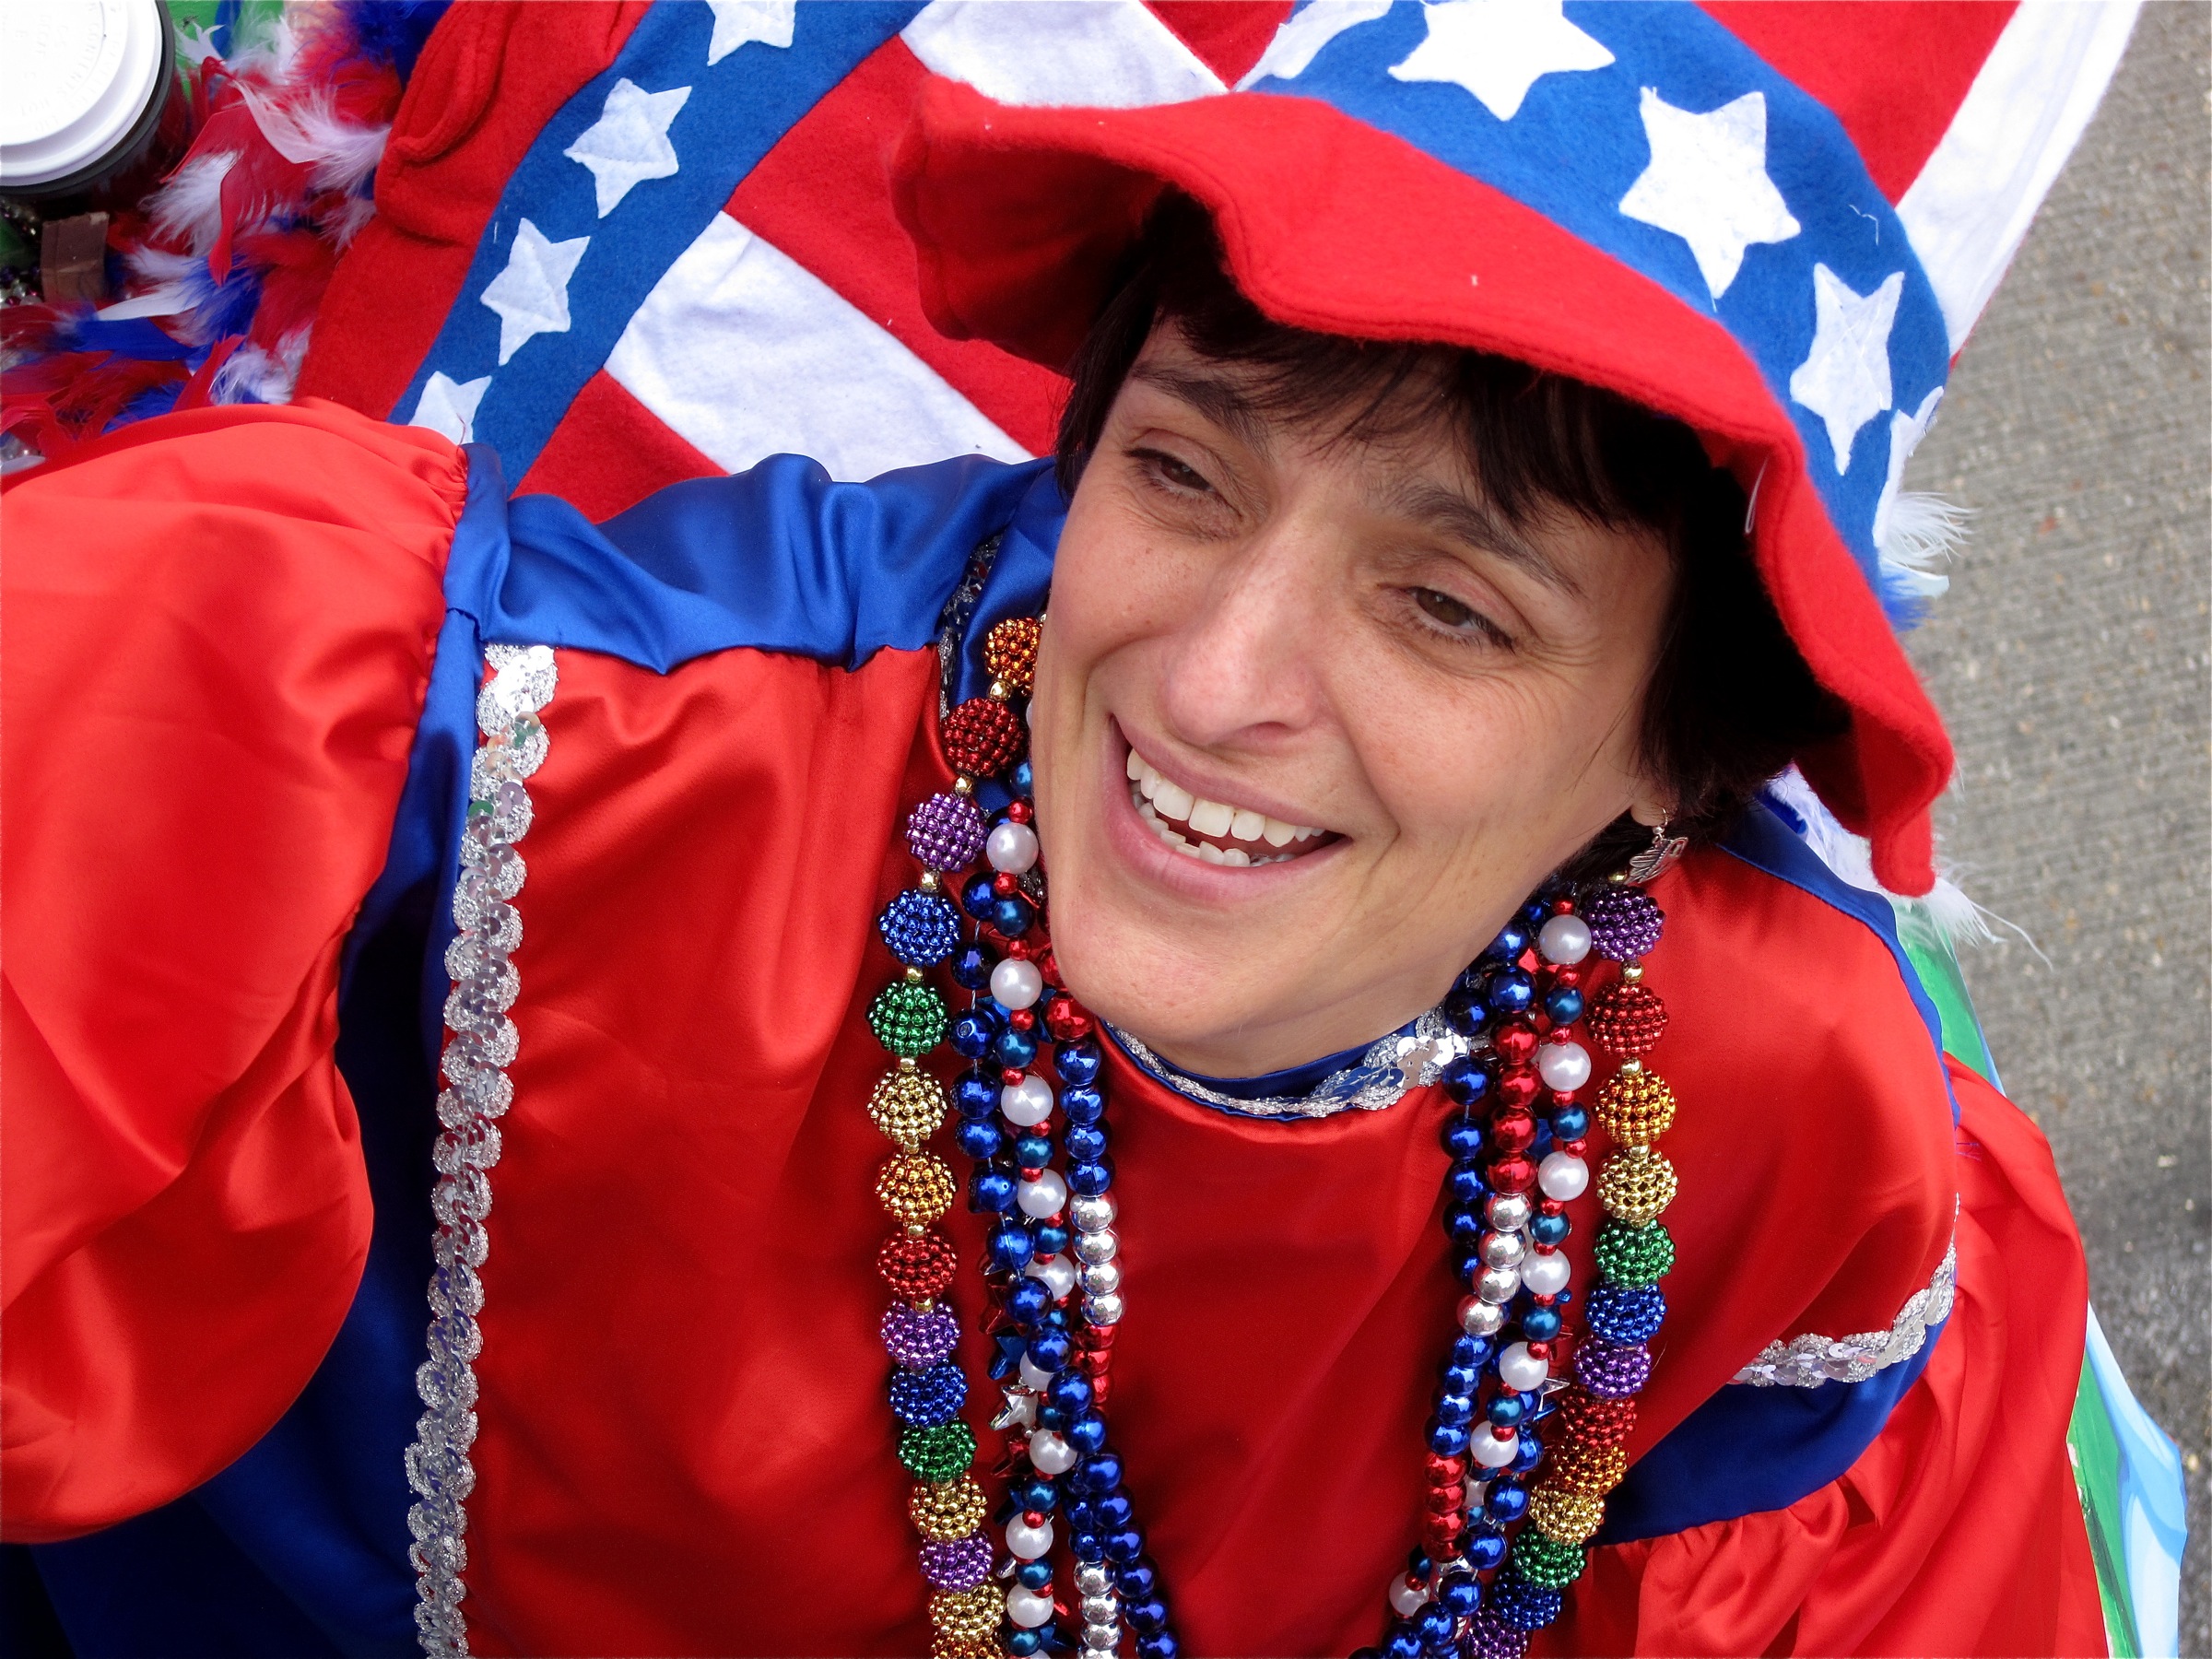
people, carnival, child, festival, tradition, neworleans, mardigras, kreweofkingarthur